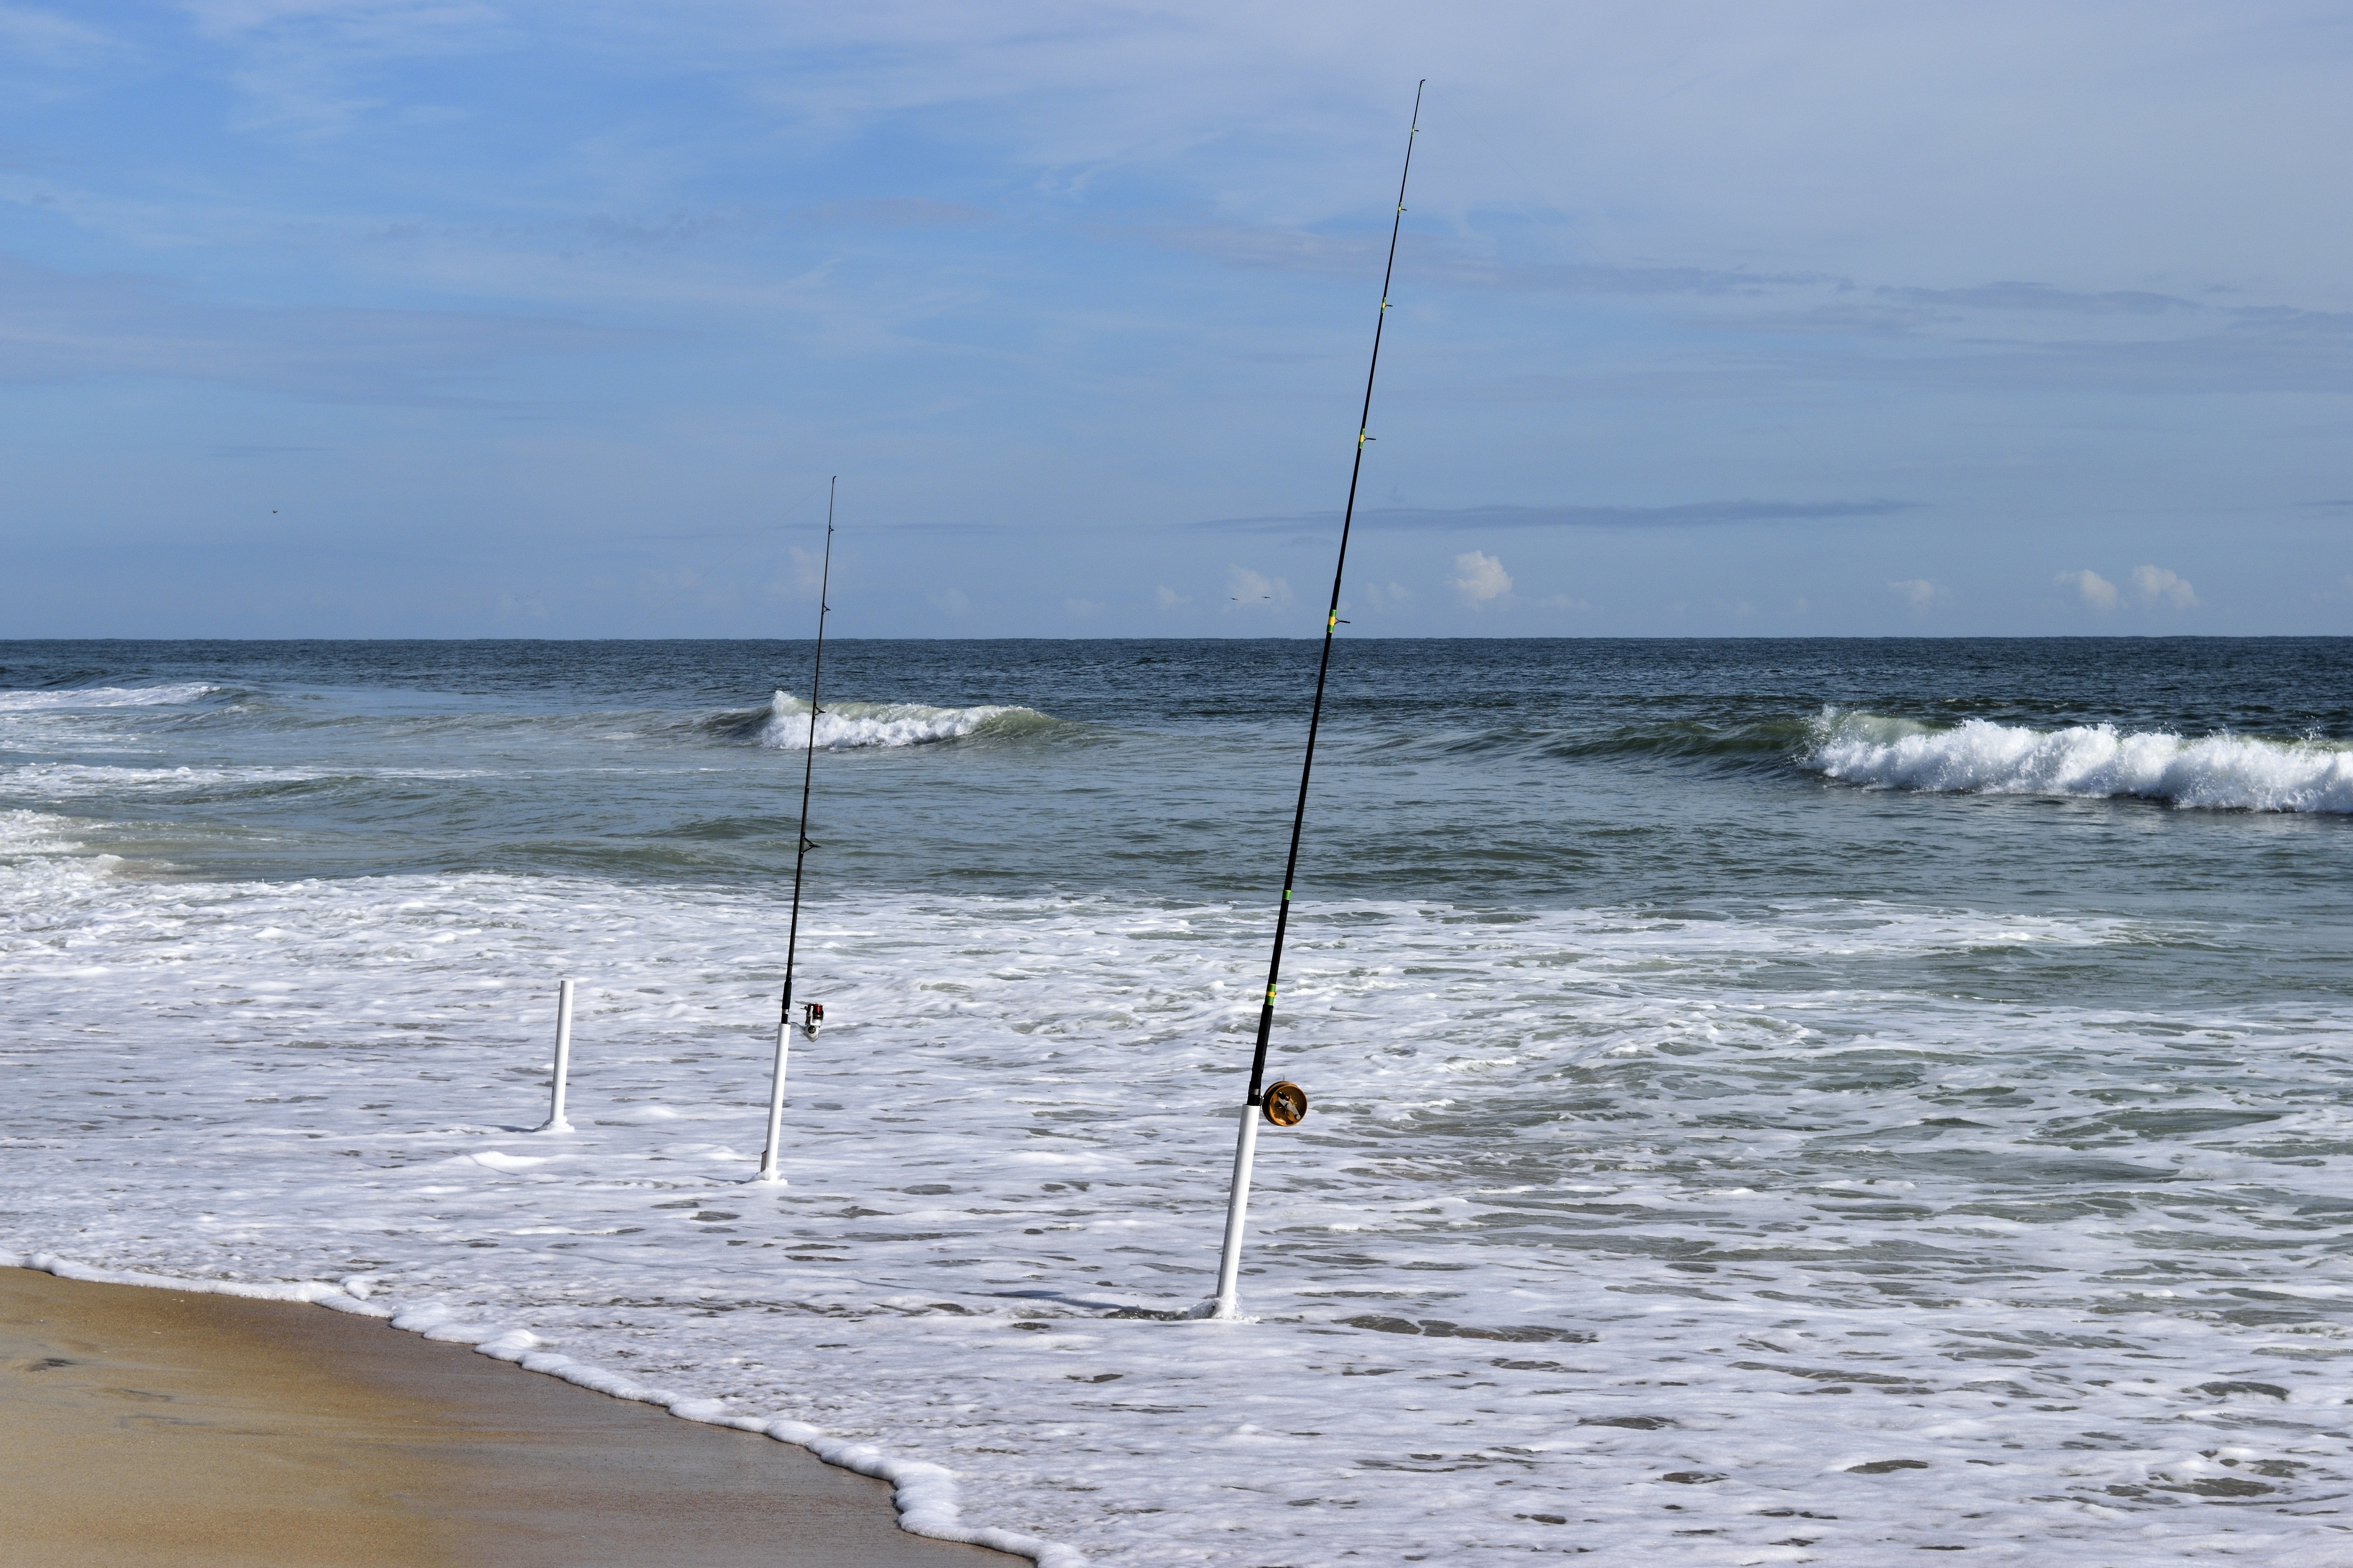
beach, landscape, sea, coast, water, nature, ocean, sky, sport, shore, wave, wind, vacation, coastline, recreation, seaside, surf, equipment, scenic, fishing, mast, seascape, outdoors, waves, boating, nobody, fishing rods, surf fishing, reels, wind wave